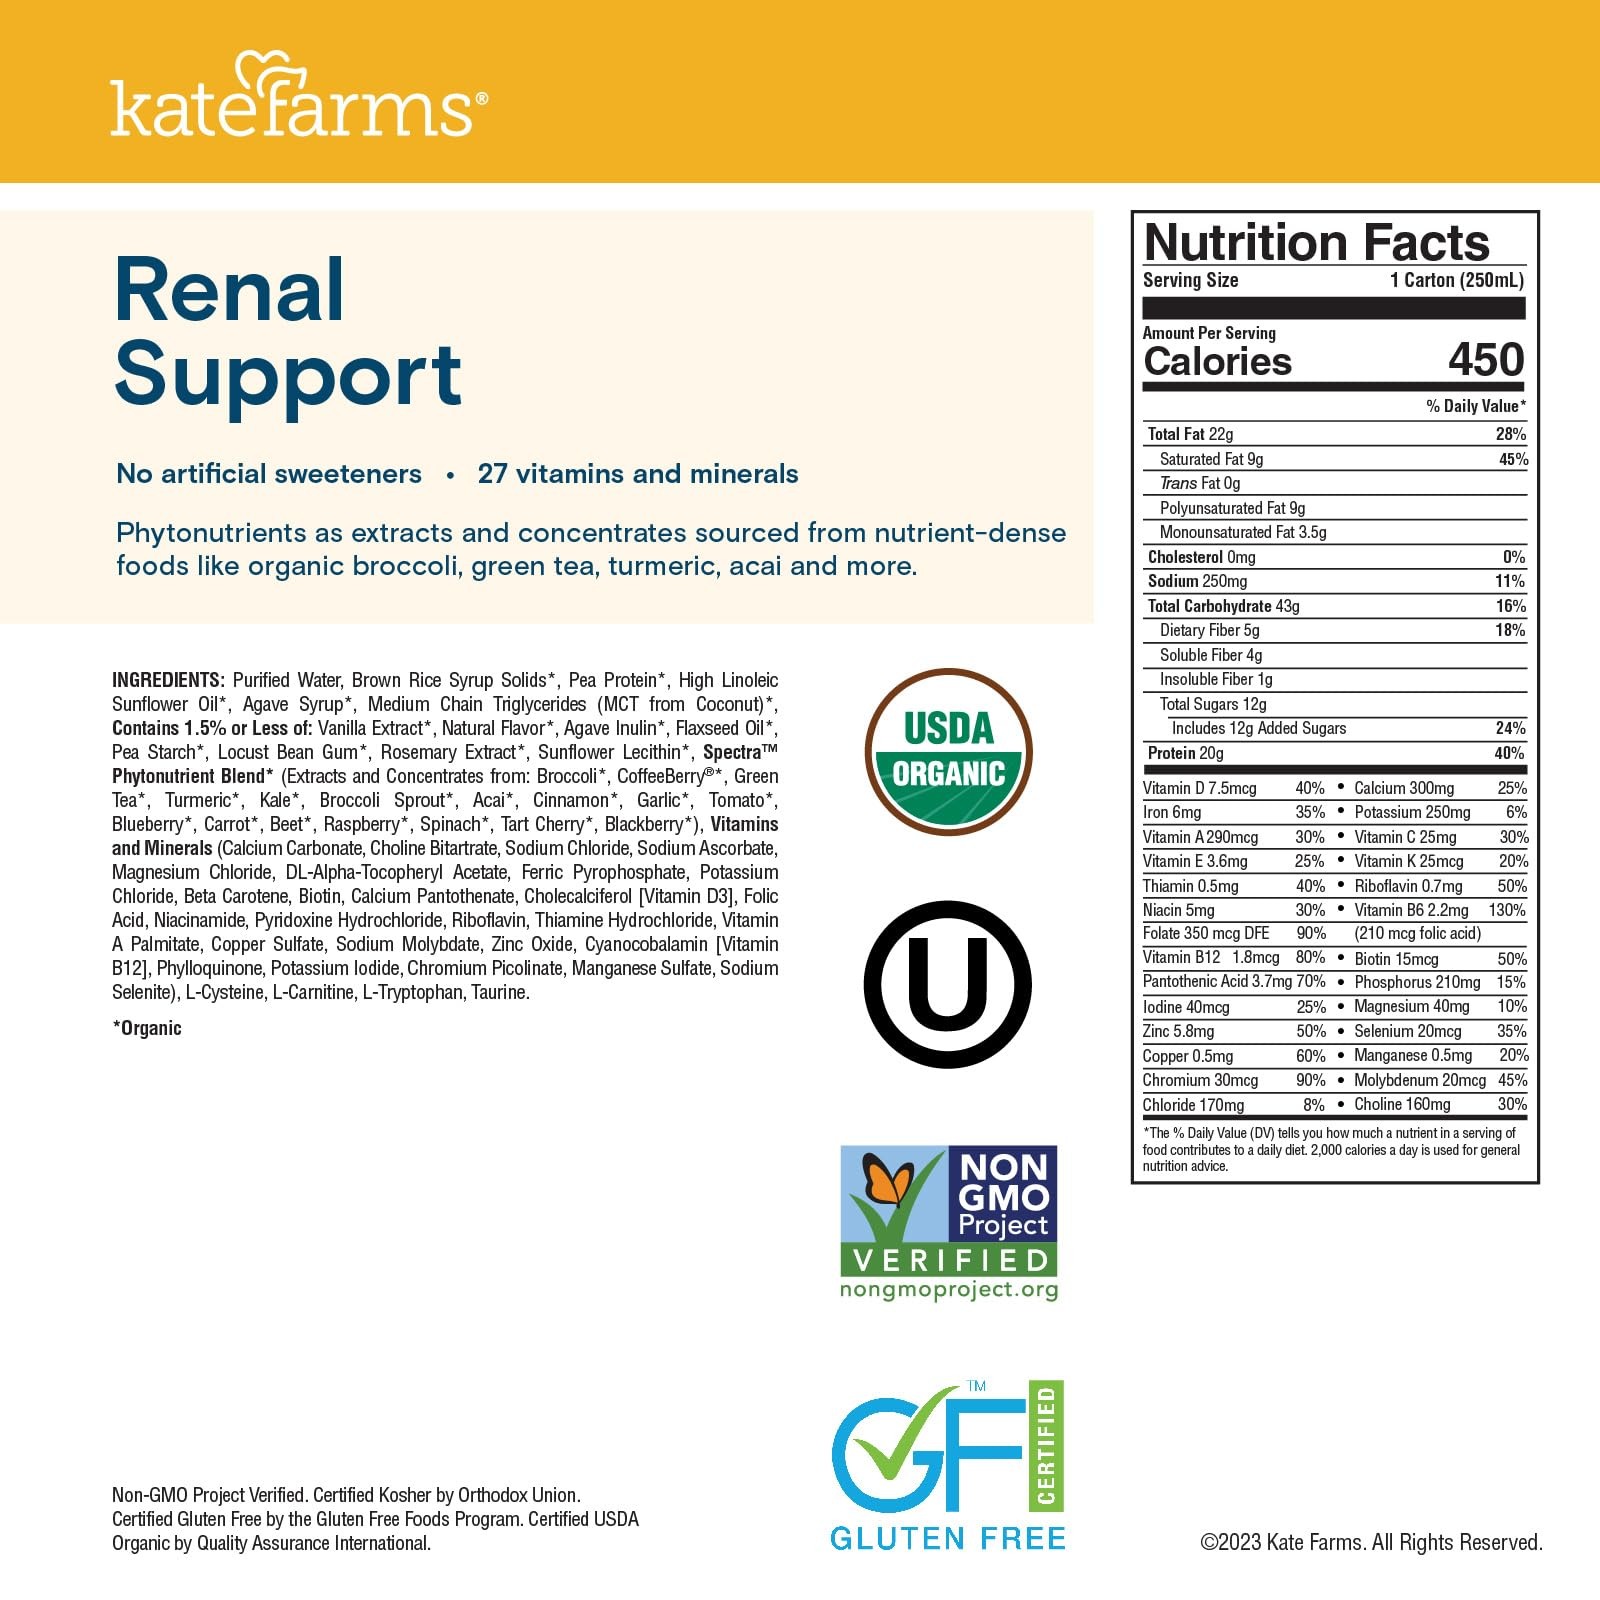
Item Name: KATE FARMS Organic 1.8 Renal Support Shake, Vanilla, 20g Protein, 27 Vitamins and Minerals, Specialized Dialysis Nutrition Support, 8.45 oz (12 Pack)
Bullet Point 1: Renal Support 1.8 is created from expert recommendations and contains optimized amounts of sodium, potassium, and phosphorus.
Bullet Point 2: Each serving contains 20 g of easy to digest organic pea protein to help replenish protein losses
Bullet Point 3: Certified USDA Organic, Non-GMO Project Verified, Kosher, gluten free, and made without common allergens. That’s some certified goodness.
Bullet Point 4: Powerful plant-based nutrients. Phytonutrients as extracts and concentrates sourced from nutrient-dense foods like organic broccoli, green tea, turmeric, acai and more.
Bullet Point 5: Each shake delivers meaningful, low glycemic nutrition to your body
Value: 101.4
Unit: Fl Oz

Price: 51